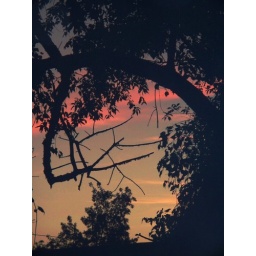
sunset sky and black silhouetted wild cherry tree over brookland alley.